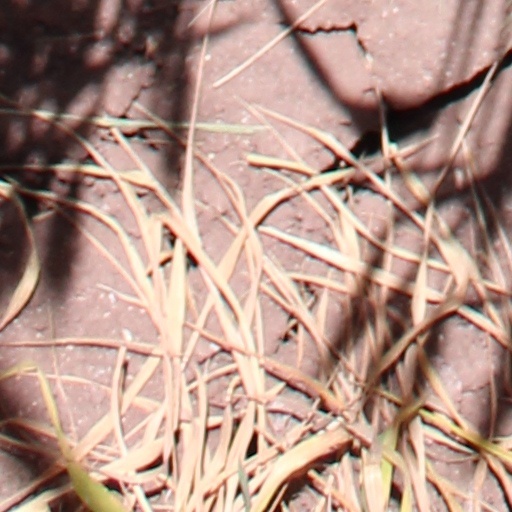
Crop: wheat